Asian Idol

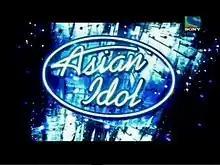
Asian Idol title card

Asian Idol was a reality singing competition, which featured winners of "Idol" competitions from six Southeast and South Asian countries consisting of India, Indonesia, Malaysia, Philippines, Singapore, and Vietnam. Part of the "Idol franchise", it originated from the reality program "Pop Idol" created by British entertainment executive Simon Fuller, which was first aired in 2001 in the United Kingdom. The first season was won by "Singapore Idol" Hady Mirza, who was awarded an all-expense-paid trip around the world on business class, after almost two million votes were cast.